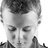
Emotion: sad